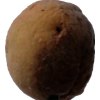
Label: peach